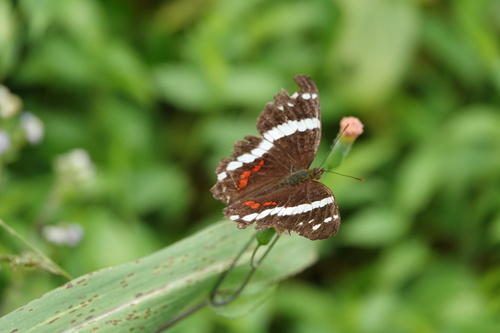
Scientific name: Anartia fatima
Common name: Banded peacock
Family: Nymphalidae
Order: Lepidoptera
Pollinator type: Primary pollinator
Habitat: Open areas and gardens
Geographic range: South America
Conservation status: Least Concern